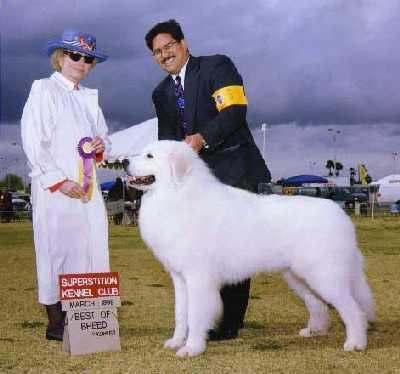
Great_Pyrenees